San Francisco Fire Department Engine Co. Number 2

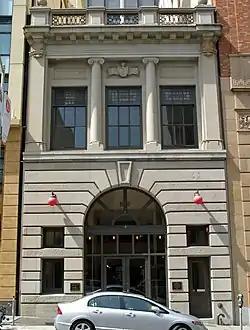

San Francisco Fire Department Engine Co. Number 2, at 460 Bush Street in San Francisco, California, United States, was built in 1908. It was listed on the National Register of Historic Places in 2002.